Galactokinase

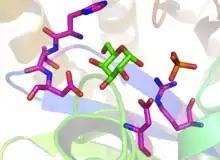
Crystal structure of galactokinase active site from "Lactococcus lactis." Galactokinase is shown in green, phosphate in orange, and the residues responsible for binding the sugar ligand are shown in magenta: Arg-36, Glu-42, Asp-45, Asp-183, and Tyr-233. Arg-36 and Asp-183 of "Lactococcus lactis" galactokinase are analogous to Arg-37 and Asp-186 in human galactokinase. (From )

The Leloir pathway catalyzes the conversion of galactose to glucose. Galactose is found in dairy products, as well as in fruits and vegetables, and can be produced endogenously in the breakdown of glycoproteins and glycolipids. Three enzymes are required in the Leloir pathway: galactokinase, galactose-1-phosphate uridylyltransferase, and UDP-galactose 4-epimerase. Galactokinase catalyzes the first committed step of galactose catabolism, forming galactose 1-phosphate.